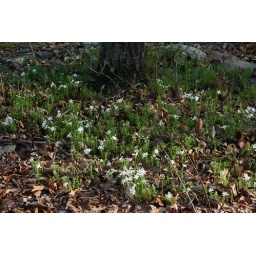
Creeping phlox growing on the hill in front of the house